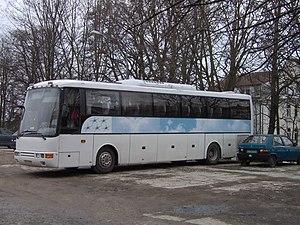
La Série 700 est une série de plusieurs autobus et autocars de la marque tchèque Karosa. Elle fut produite entre 1981 à 1997 dans la ville de Vysoké Mýto en Tchécoslovaquie puis en République tchèque.